Comrades: Almost a Love Story

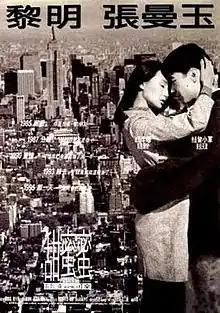
Film poster

Comrades: Almost a Love Story is a 1996 Hong Kong film starring Leon Lai, Maggie Cheung, Eric Tsang, and Kristy Yang. It was directed by Peter Chan. The Chinese title refers to "Tian Mi Mi", a song by Teresa Teng whose songs are featured in the film. It was filmed on location in Hong Kong and New York City. Leon Lai later commented in 1997 that the story of Li Xiao Jun is somewhat a description of his own life.